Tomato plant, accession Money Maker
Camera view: tilt-top (135 deg); turntable rotation: 0 degrees
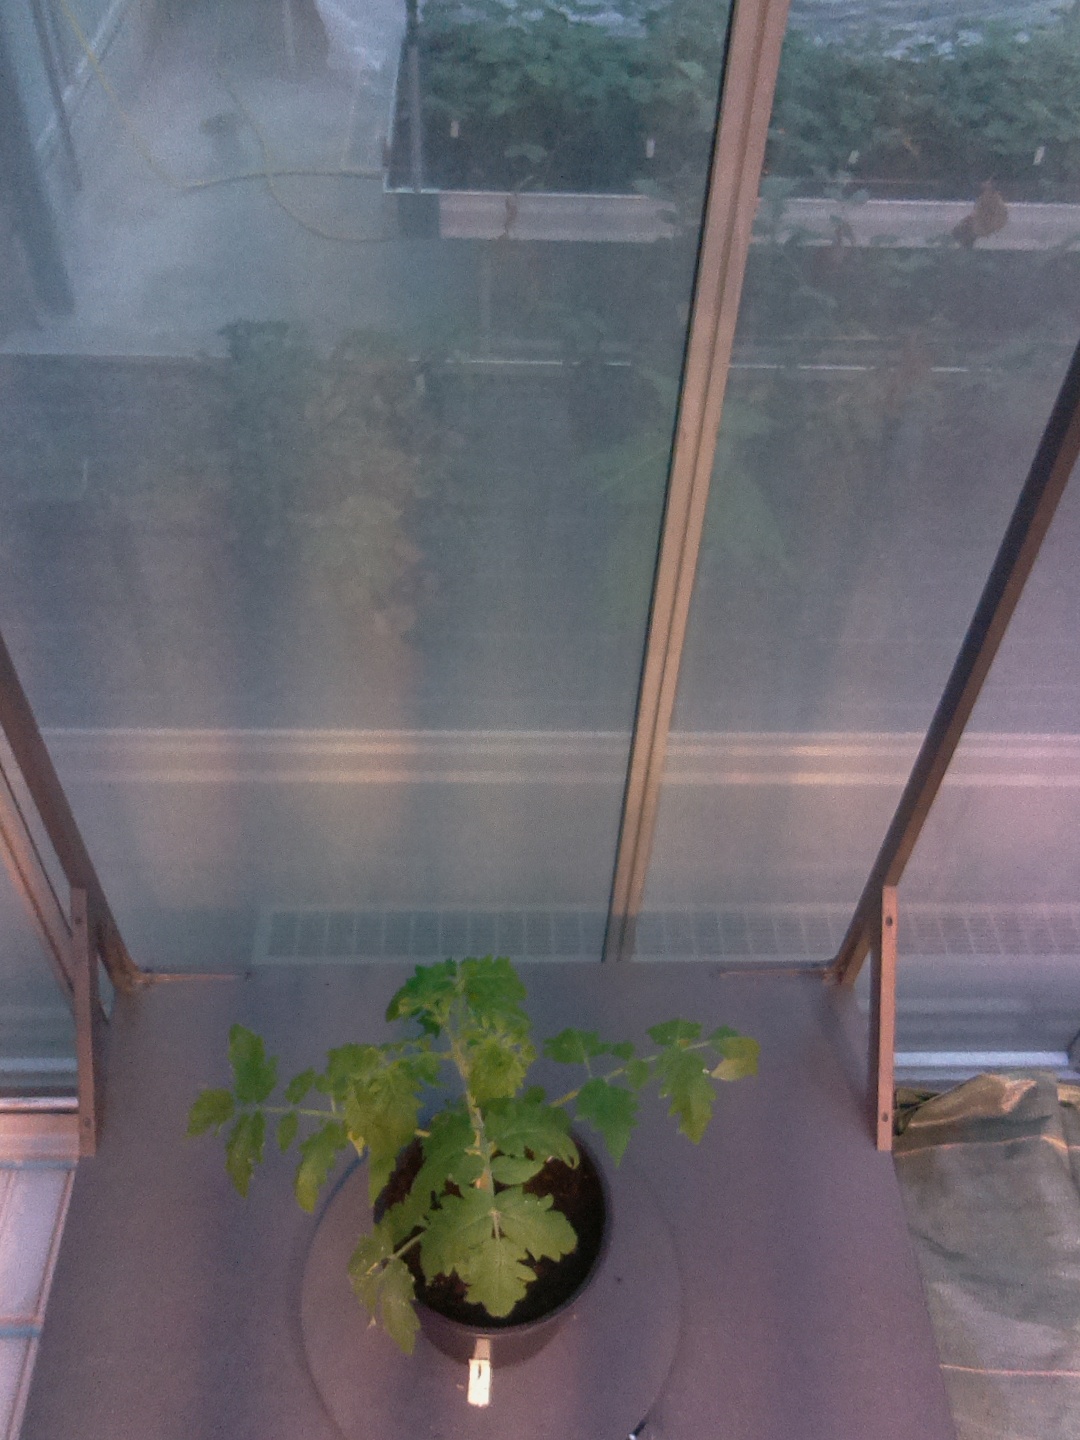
BBCH growth stage 14: 8 of true leaves visible